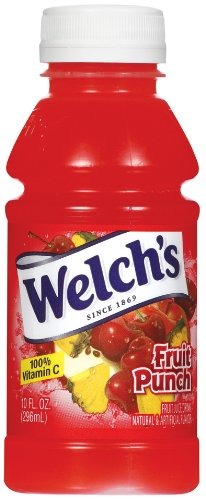
Item Name: Welch's Fruit Punch, 10 oz - Pk of 24
Bullet Point: no sugar added - ever!
Value: 240.0
Unit: ounce

Price: 4.18